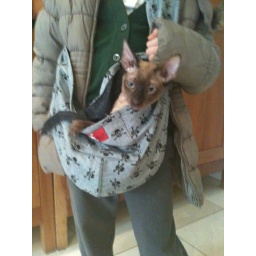
Cheryl in her cute kitty carrier!